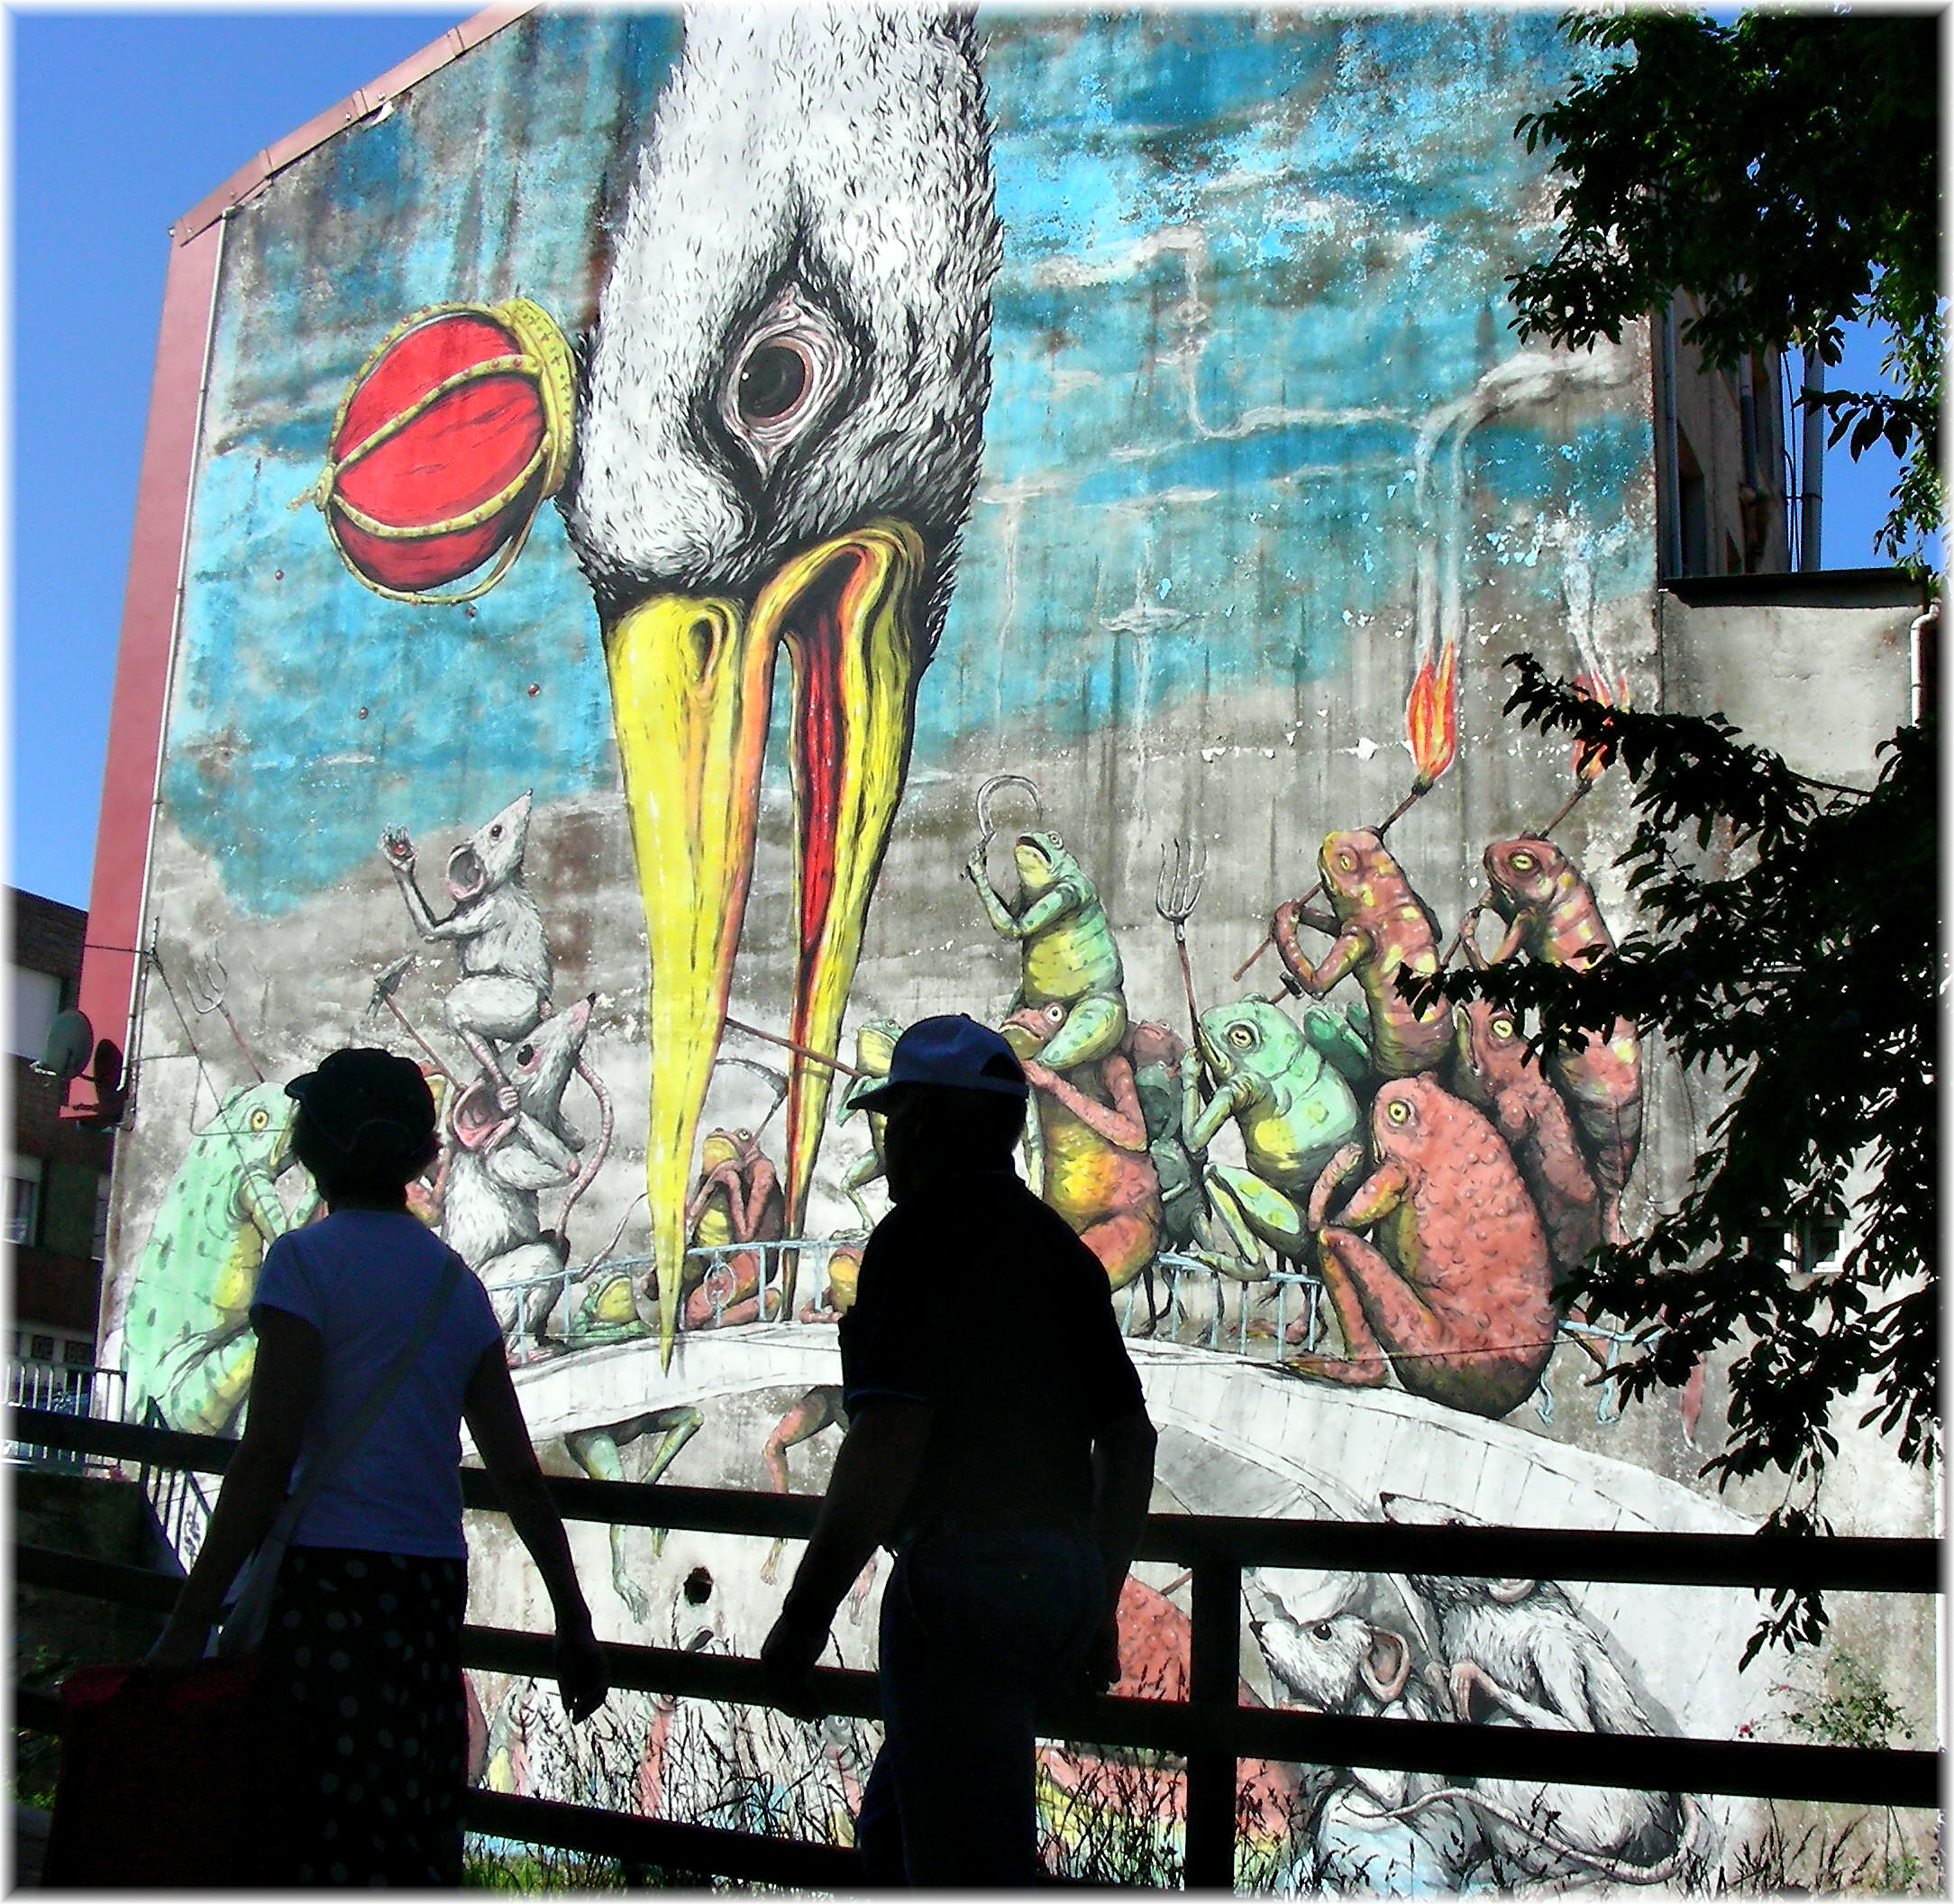
graffiti, street art, art, mural